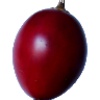
Label: Tamarillo 1